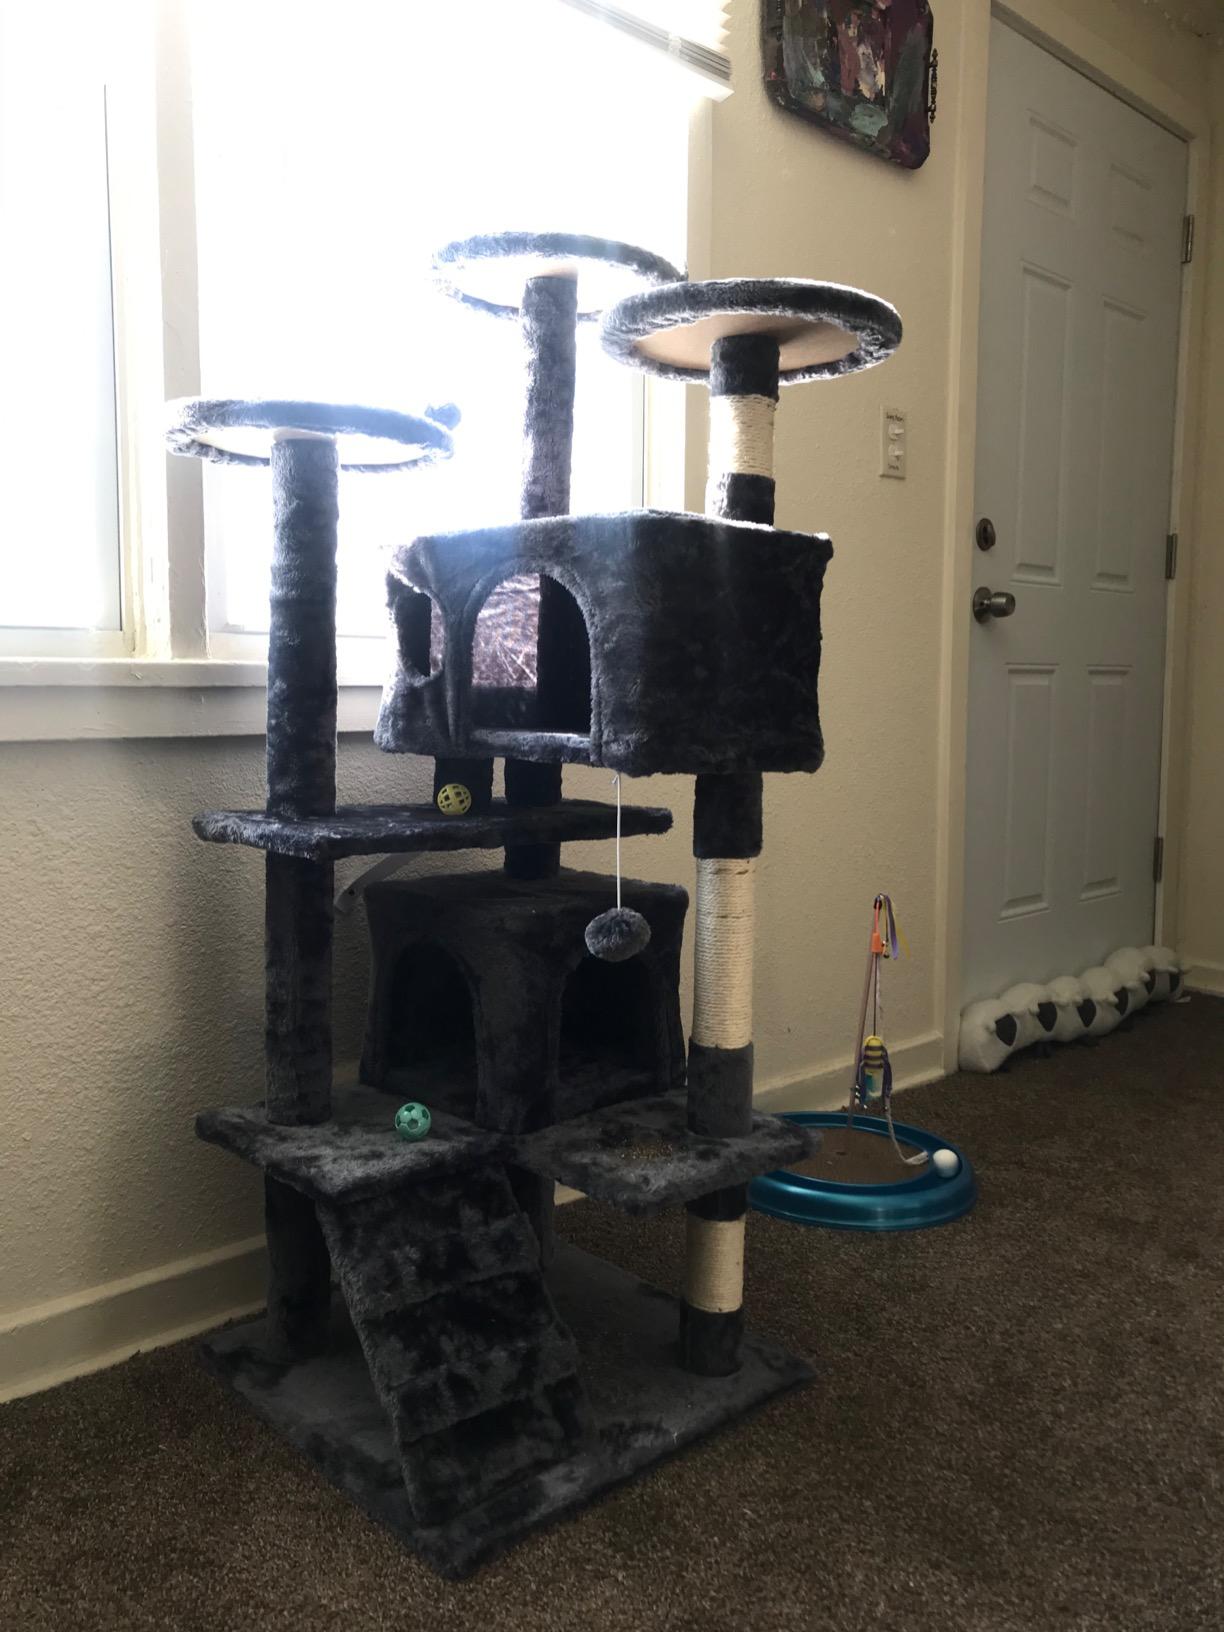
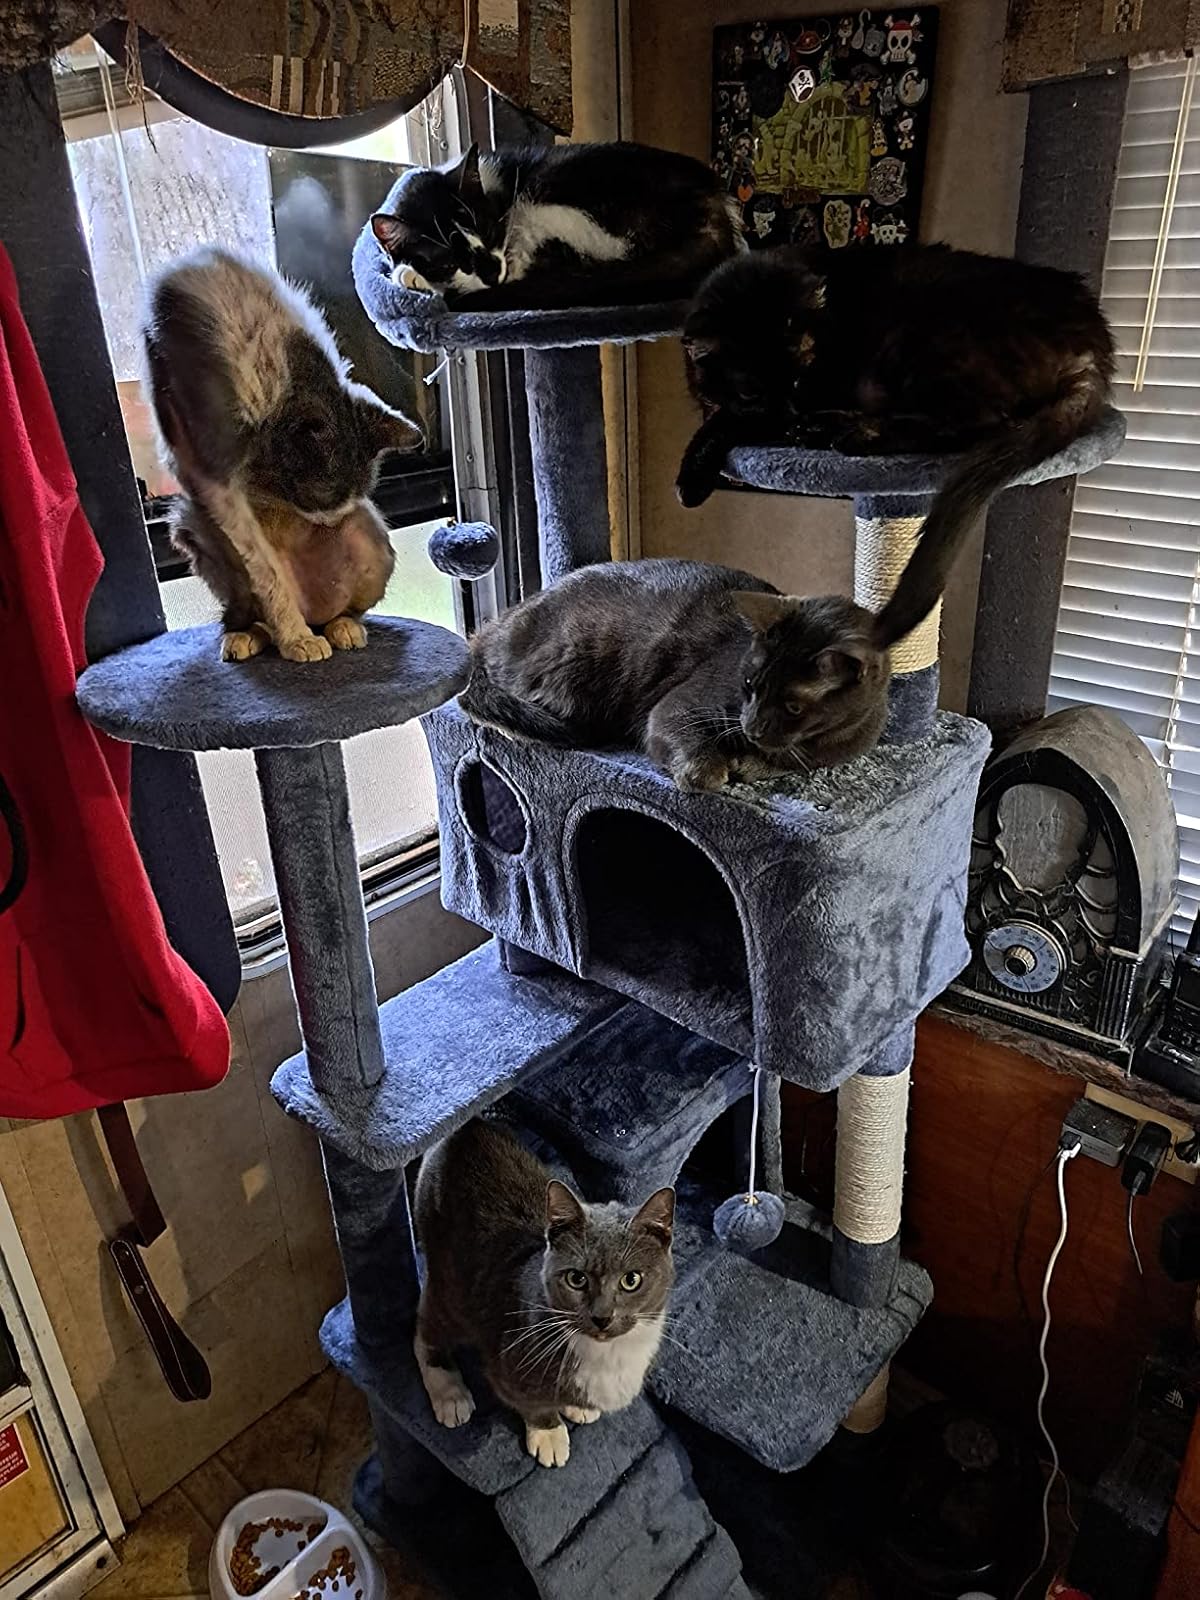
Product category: items_cat tree
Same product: yes